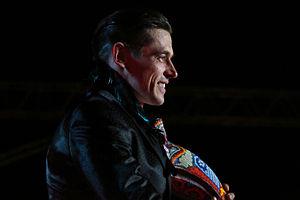
Werner Schreyer est un mannequin autrichien né à Vienne, en Autriche, le 10 mars 1970.